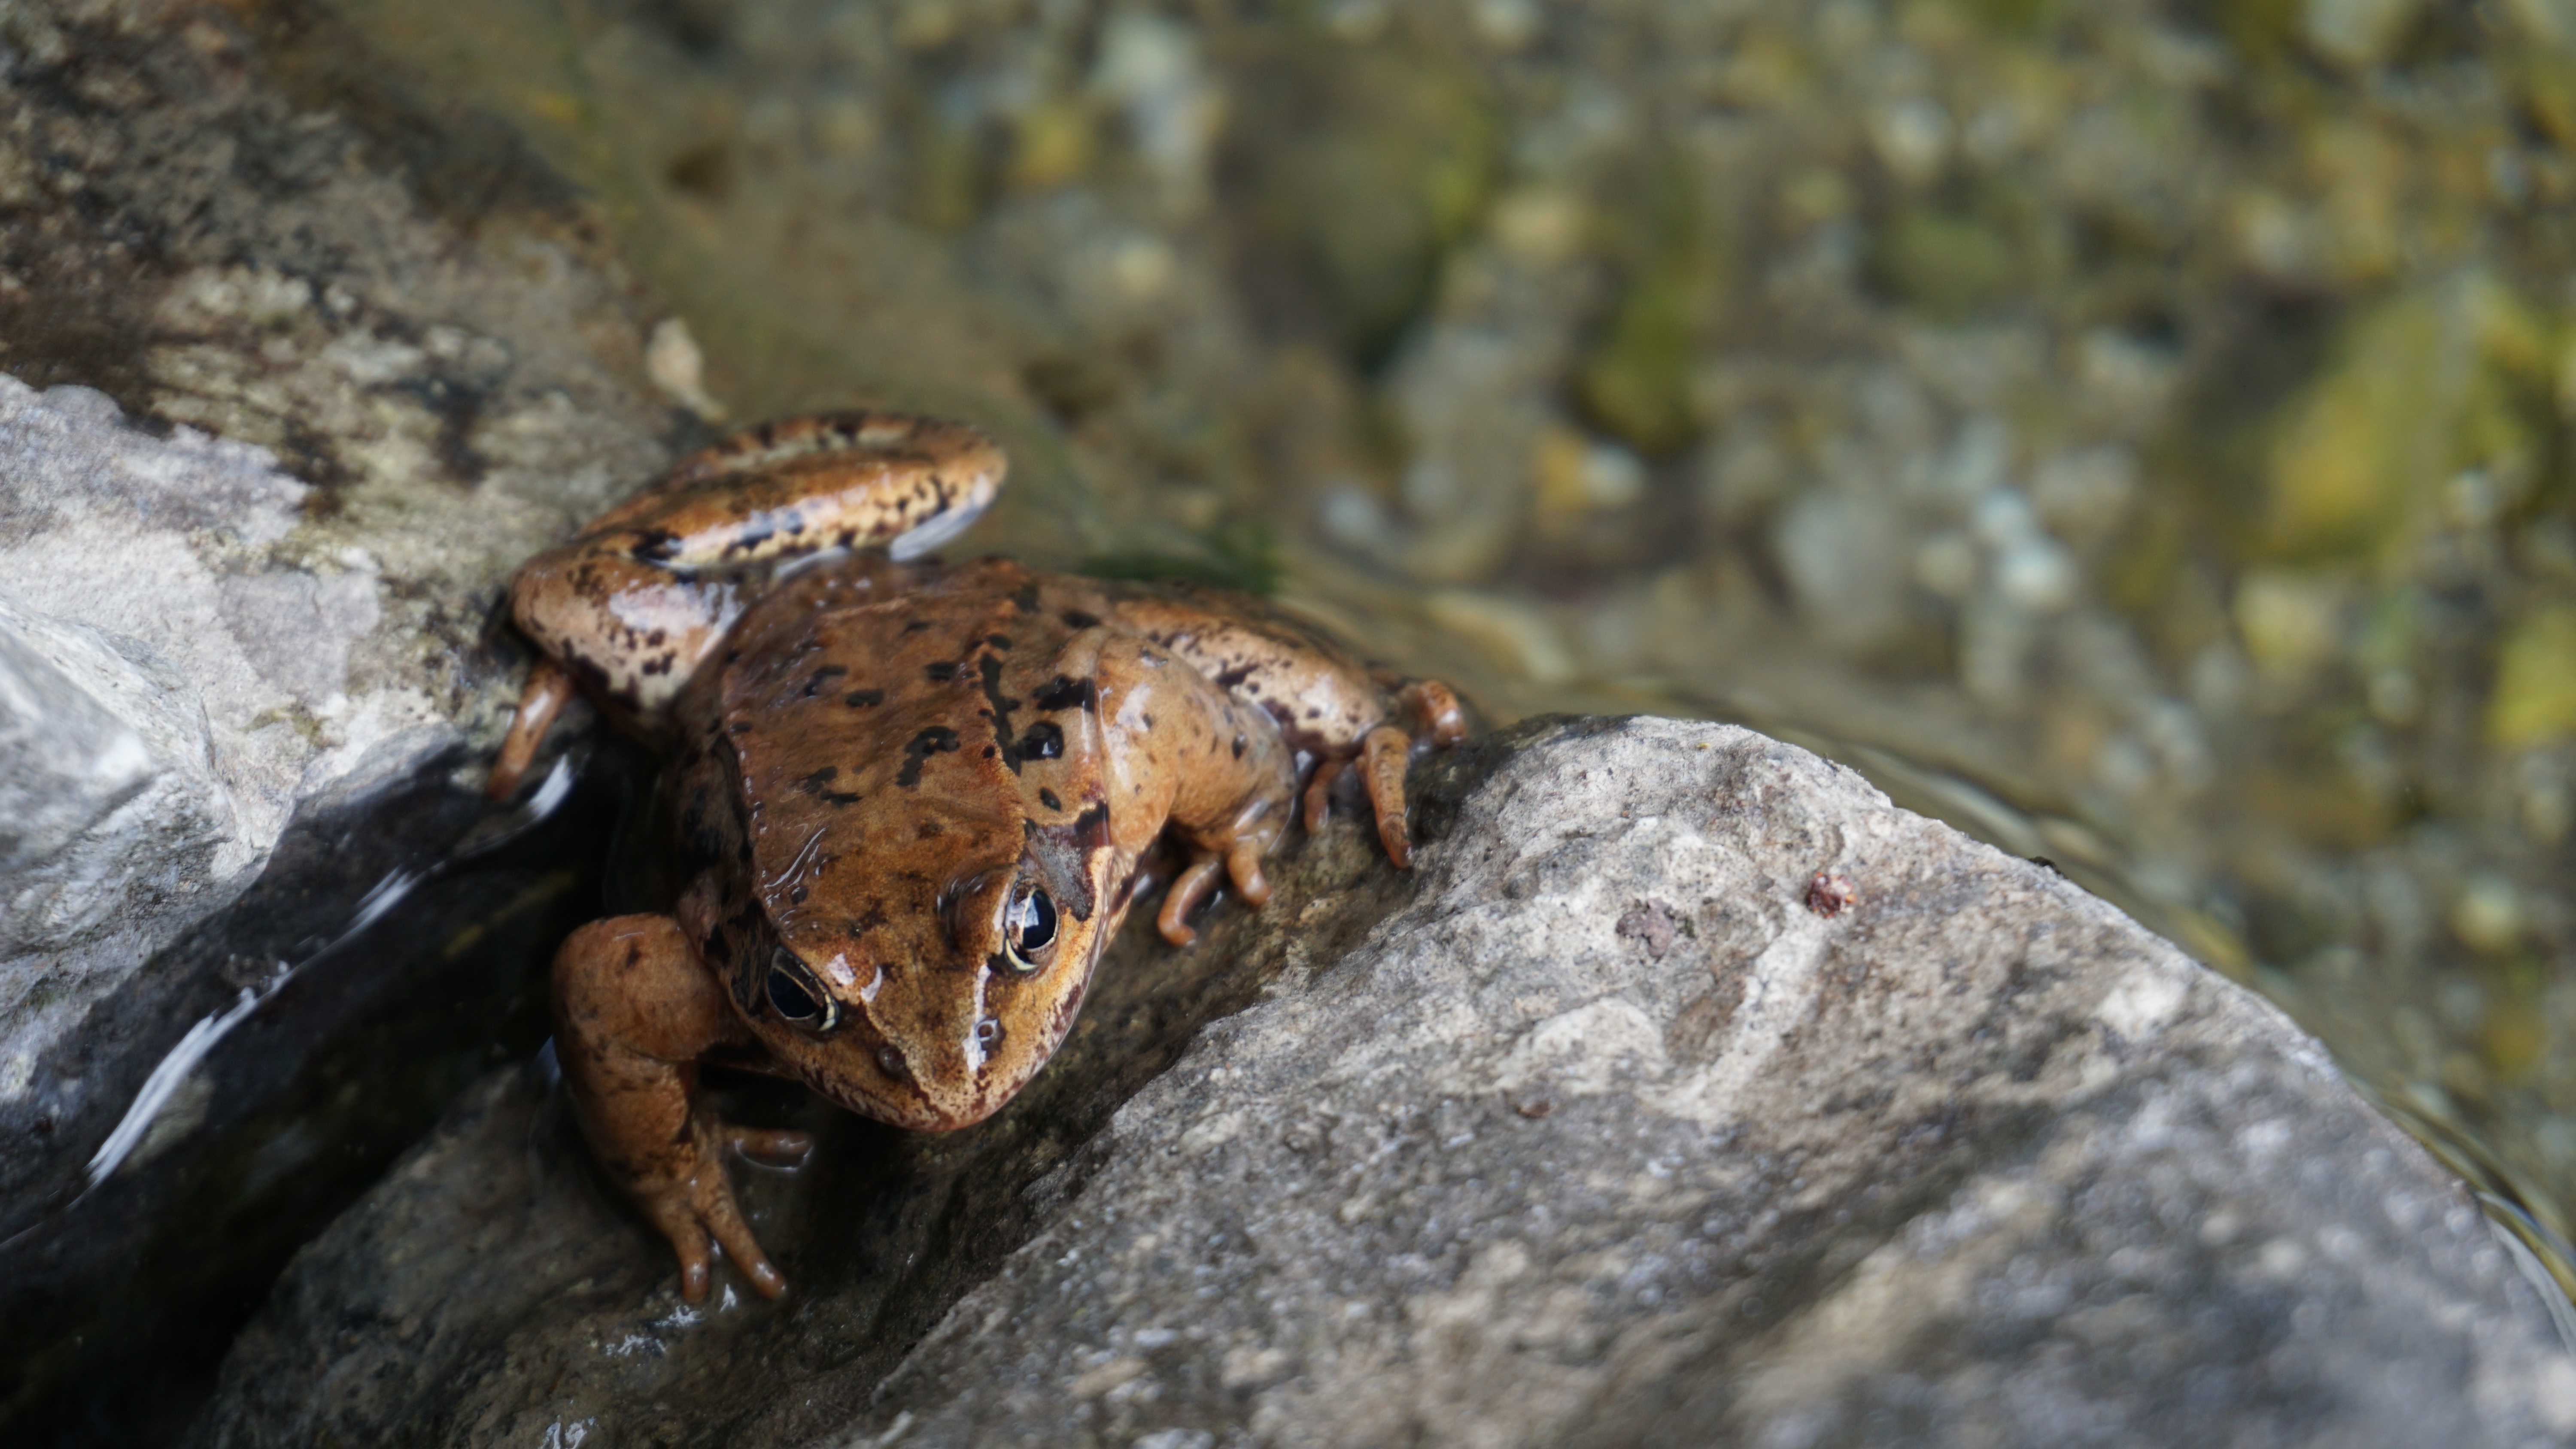
water, nature, animal, wildlife, frog, toad, amphibian, fauna, close up, frogs, macro photography